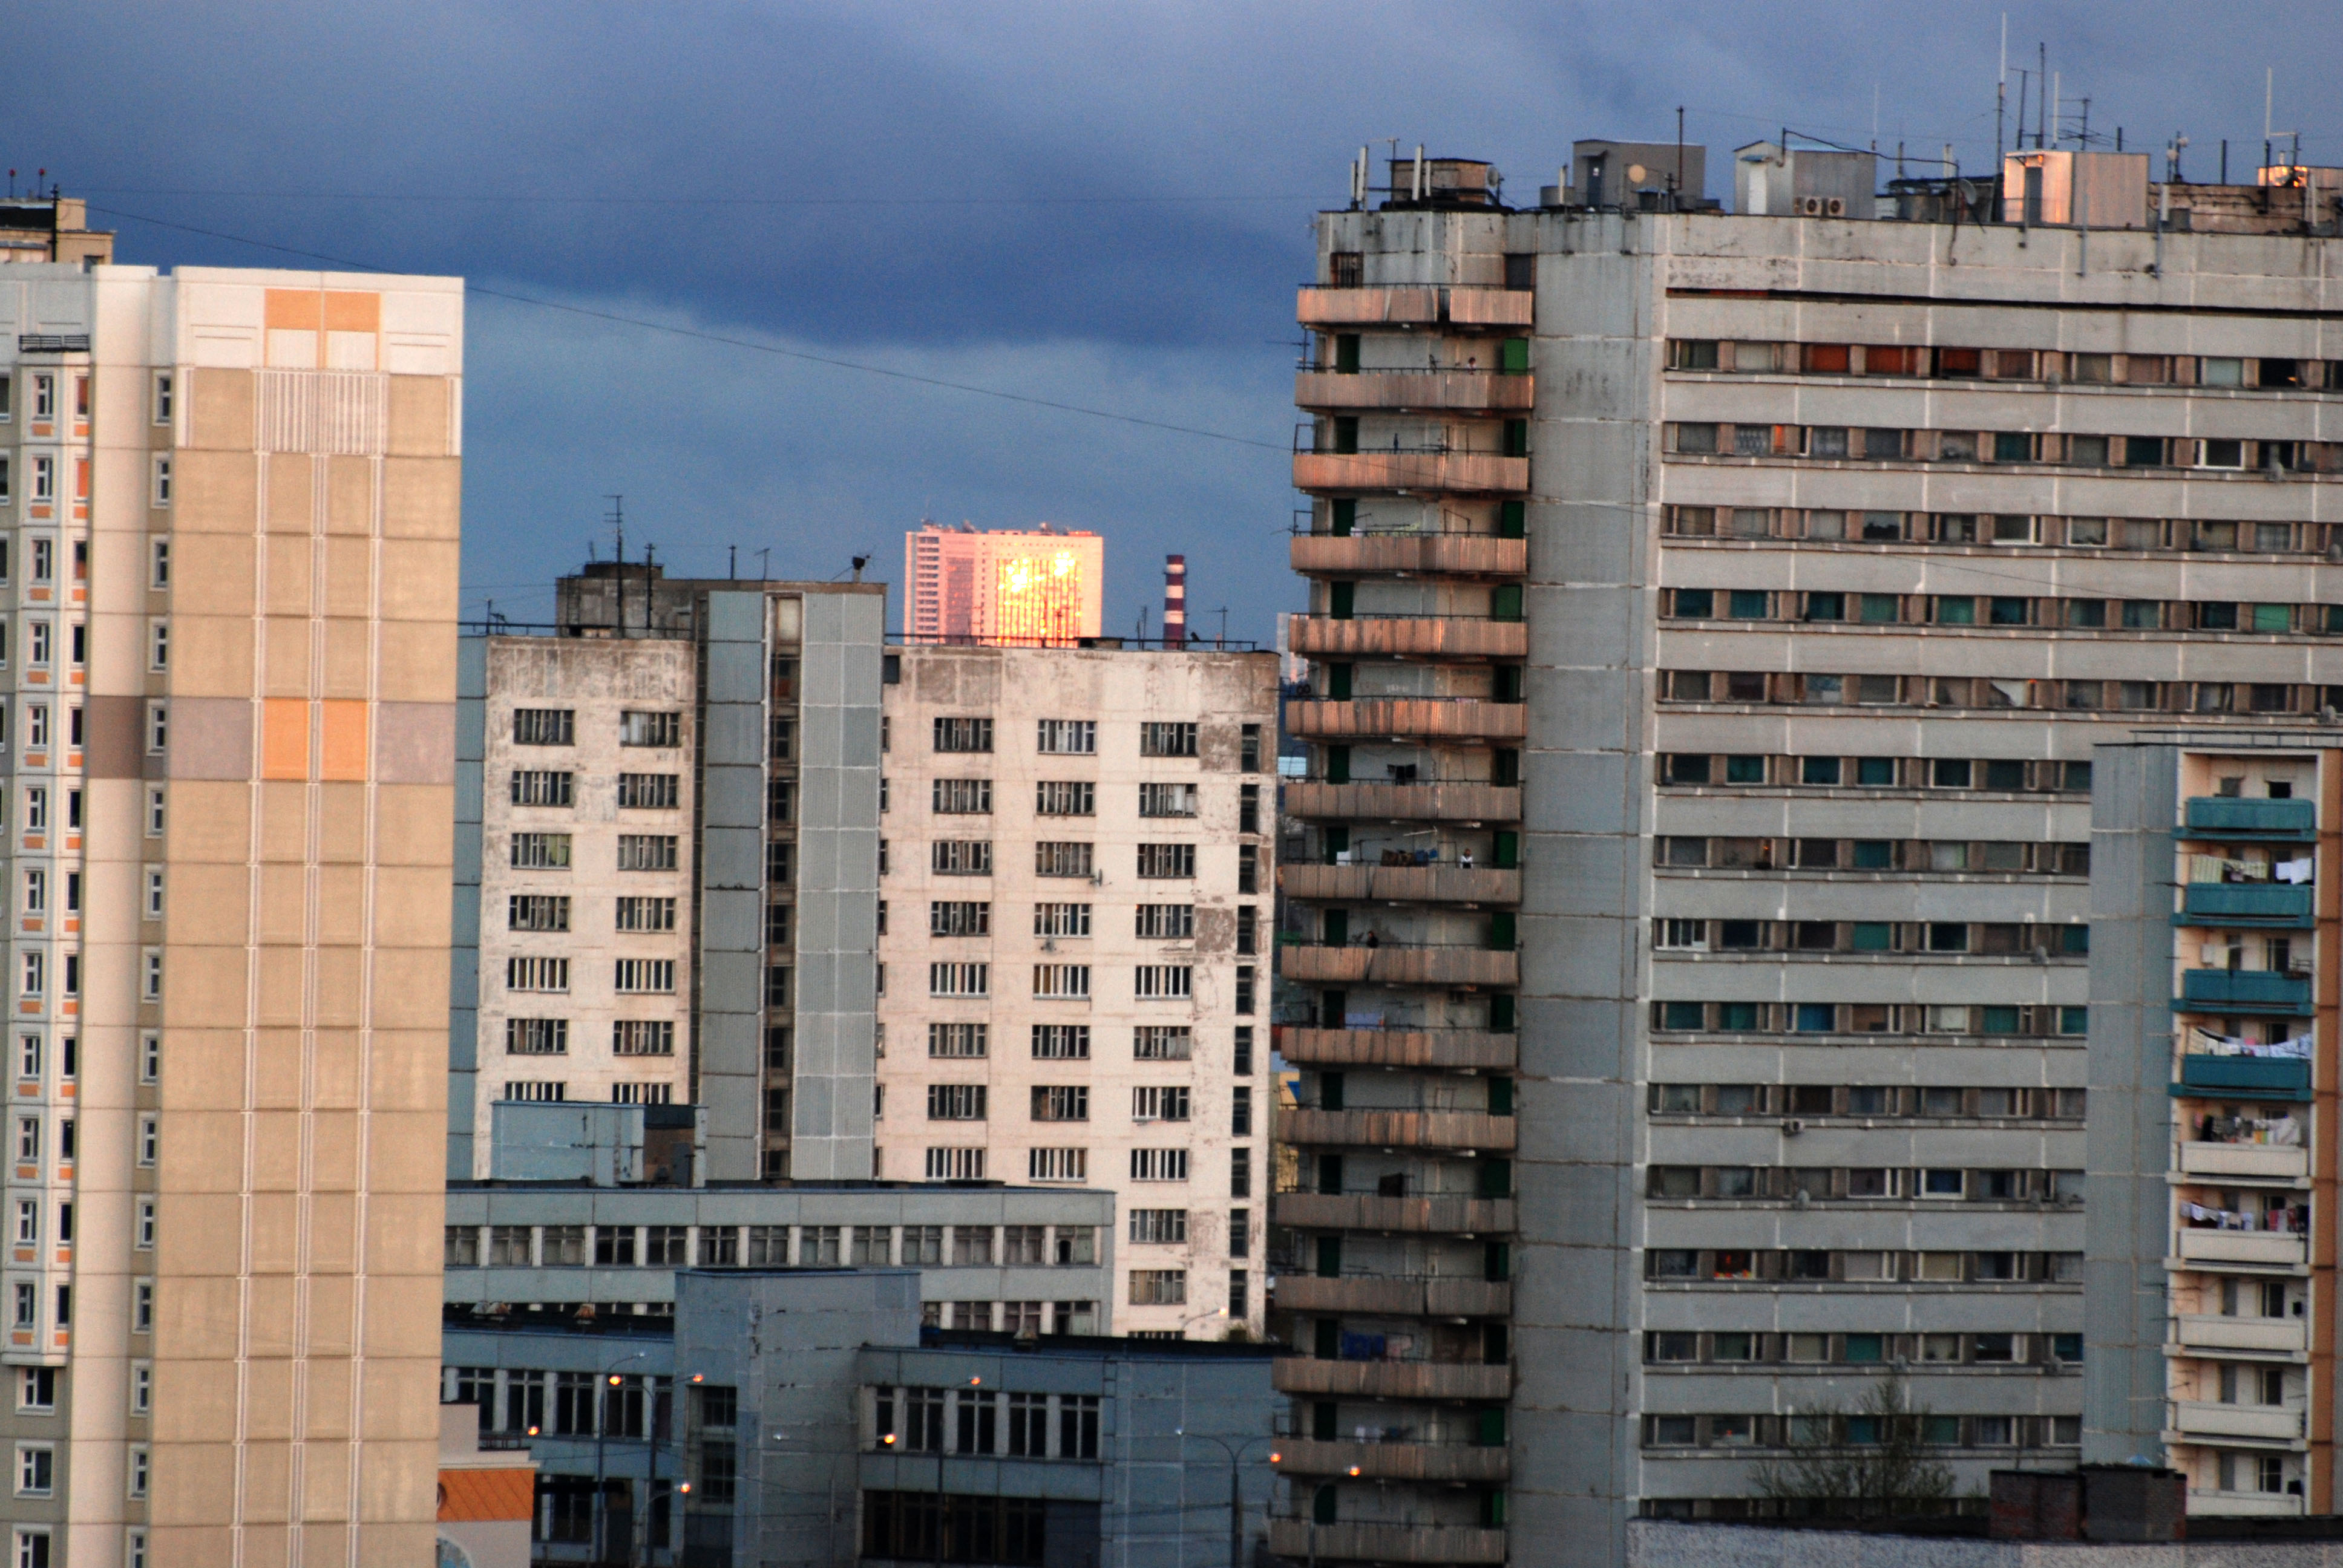
architecture, skyline, building, city, skyscraper, cityscape, downtown, construction, facade, nikon, apartment, tower block, moscow, d80, metropolis, nikond80, condominium, neighbourhood, urban area, residential area, human settlement, metropolitan area